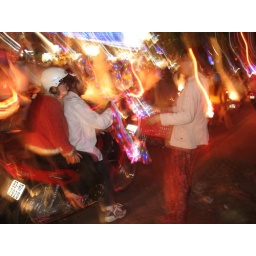
buying christmas hats by the side of the road